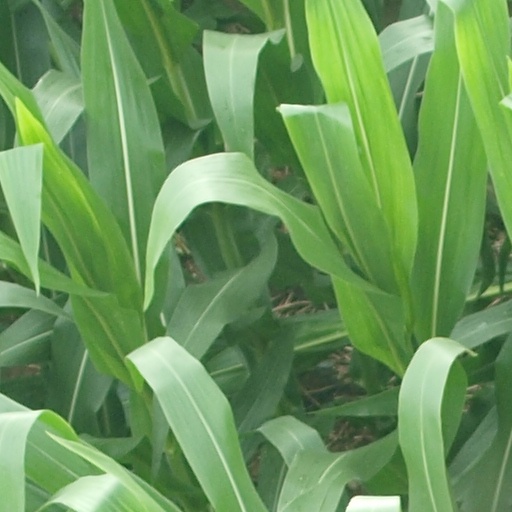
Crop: maize; corn